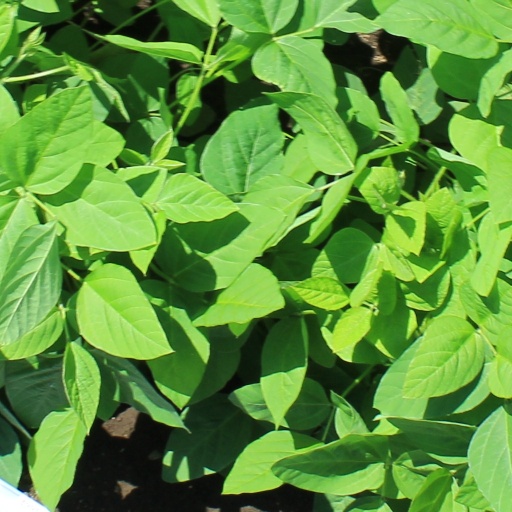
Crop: soybean